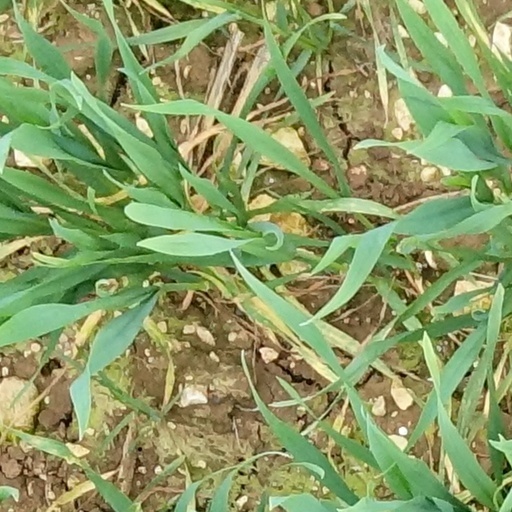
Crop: wheat